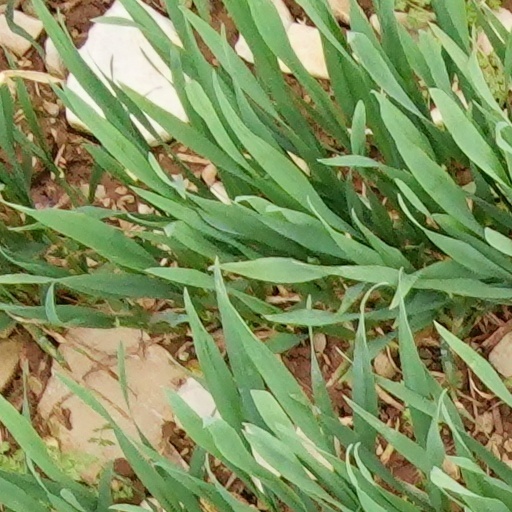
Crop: wheat